Conrado Benitez

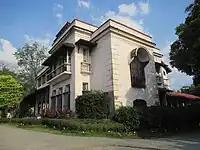
Mira-Nila House

He taught history and economics at the Philippine Normal College. Later, he founded the College of Business Administration of the University of the Philippines, and became its first dean. He was also one of the founding trustees of the Philippine Women's University, the first university for women in Asia. He was the first chairman and co-founder of the Philippine Rural Reconstruction Movement (PRRM) and trustee of the International Institute of Rural Reconstruction (IIRR) - both of which were dedicated to people living in the rural areas. He also co-founded the Young Men's Christian Association (YMCA) in the Philippines.